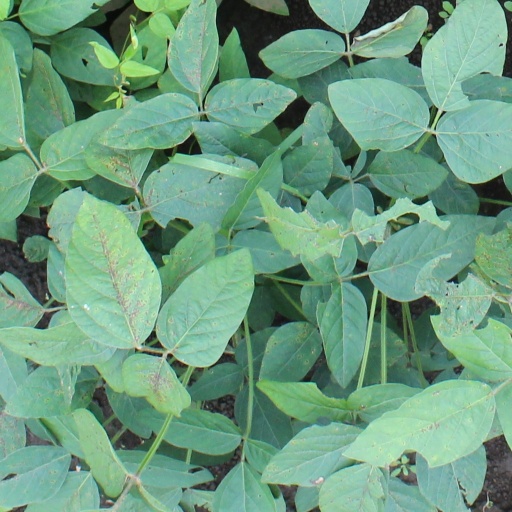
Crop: soybean